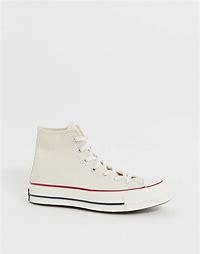
Brand: Converse
Model: Chuck 70 Hi Canvas